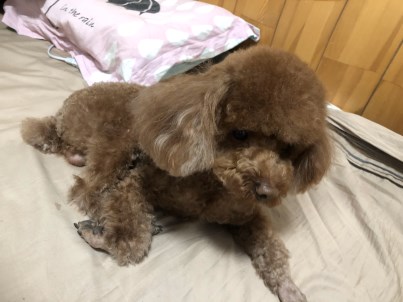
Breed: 7449-n000128-teddy